Pyotr Bykov

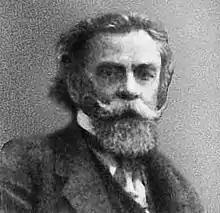

Pyotr Vasilyevich Bykov (Пётр Васильевич Быков, 1 November 1844, Sevastopol, Crimea, Russian Empire – 22 October 1930, Detskoye Selo, Leningrad, USSR) was a Russian literary historian, editor, poet and translator.